Herman Albrecht

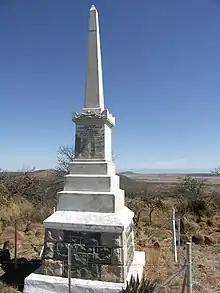
Herman Albrecht is remembered on the Imperial Light Horse Memorial on Platrand Ladysmith — at the location of the Battle of Wagon Hill

His Victoria Cross is displayed at the National Museum of Military History in Johannesburg.